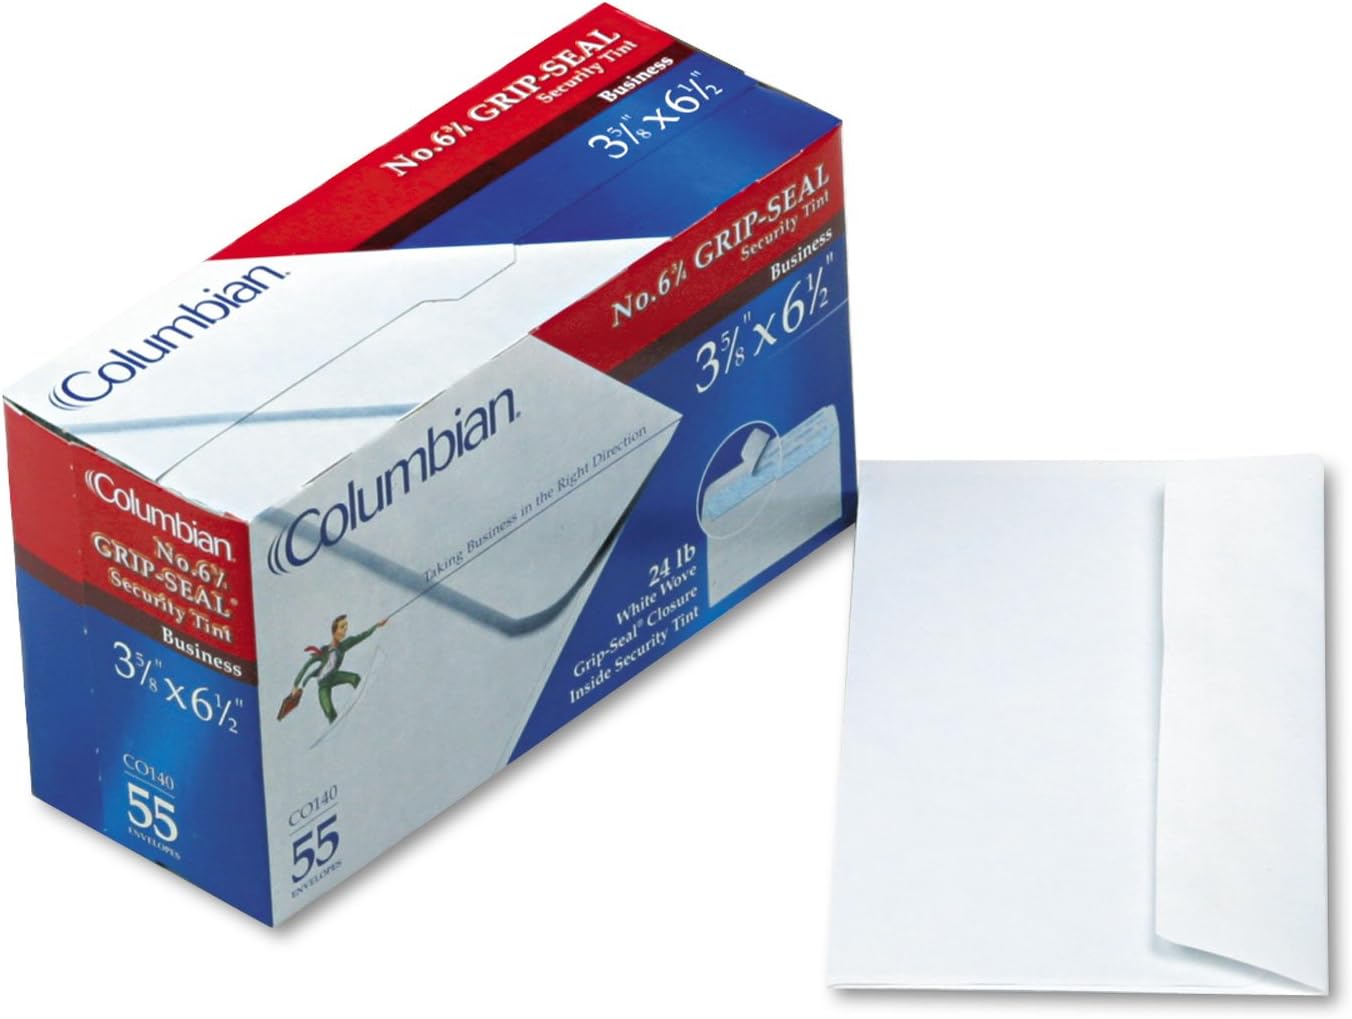
Columbian Grip-Seal Inside-Tint Business Envelopes
Category: Office Products
Grip-Seal Security Tint Business Envelopes
Features: Sold as 55/BX. | Grip-Seal closure. White wove finish. | Security tinting ensures additional privacy and confidentiality.